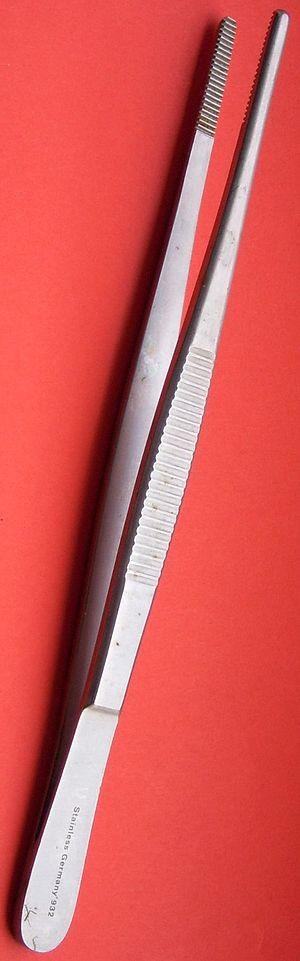
La pince de DeBakey est la pince de base de la chirurgie pour réaliser les points de suture ou les dissections.